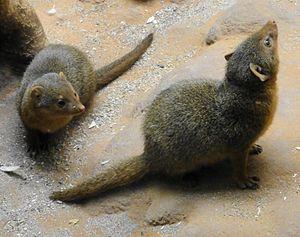
Helogale parvula, ou Mangouste naine du Sud, est une espèce de mammifères de la famille des Herpestidae.